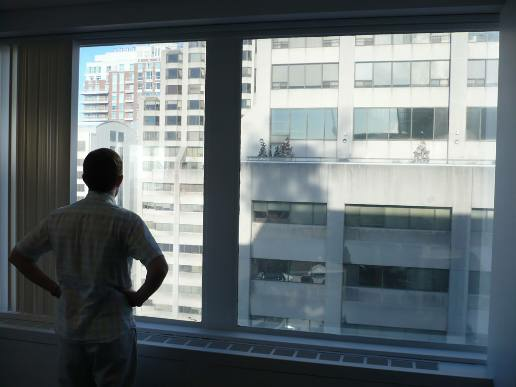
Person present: Yes